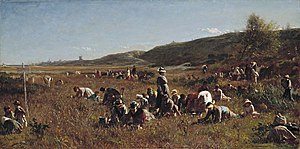
Storfrugtet tranebær / Hjemsted
Tranebærhøsten på Nantucket malet af Eastman Johnson, 1880
Storfrugtet tranebær er en stedsegrøn, tæppedannende dværgbusk med en lavt krybende vækst og meget tynde, trådformede grene. Frugterne er store, kirsebær­røde bær.